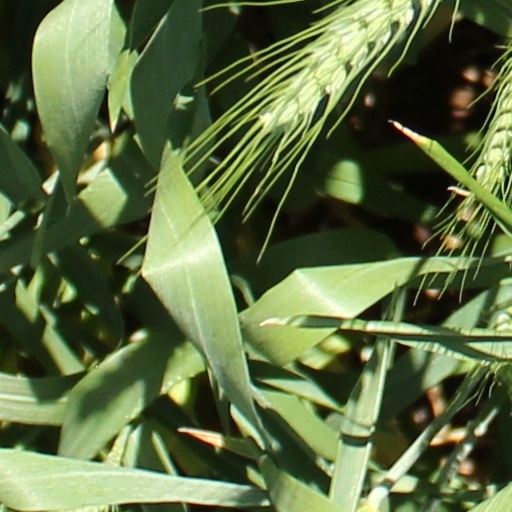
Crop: wheat